2014 Japanese Grand Prix

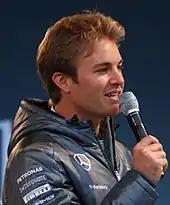
Nico Rosberg took the twelfth pole position of his career.

Saturday afternoon's qualifying session was divided into three parts. The first part ran for 18 minutes, eliminating cars that finished 17th or below. The 107% rule was in effect during this part, requiring drivers to set a time within 107 per cent of the fastest lap in order to qualify. The second part lasted 15 minutes, eliminating cars that finished 11th to 16th. The final session lasted 12 minutes and determined pole position to tenth. Cars who progressed to the final session were not allowed to change tyres for the race's start, using the tyres with which they set their quickest lap times in the second session. Rosberg set the fastest time in the second and third sessions to clinch his eighth pole position of the season, the twelfth of his career with a lap of 1 minute, 32.506 seconds. He was joined on the grid's front row by Hamilton, who missed out on pole position when, on his final lap, he hit the chicane curb before accelerating too fast into the final corner. Williams teammates Bottas and Massa qualified third and fourth, and Alonso and Ricciardo took fifth and sixth. Magnussen, whose mistakes on his quickest timed lap cost him time, took seventh. His McLaren teammate, Button, secured eighth and locked one of his tyres—flat-spotting it and slowing him. Vettel, struggling on corners due partially to Red Bull's use of wet tyres, took ninth. Räikkönen was tenth, encountering problems with his car's balance which prevented him from pushing.